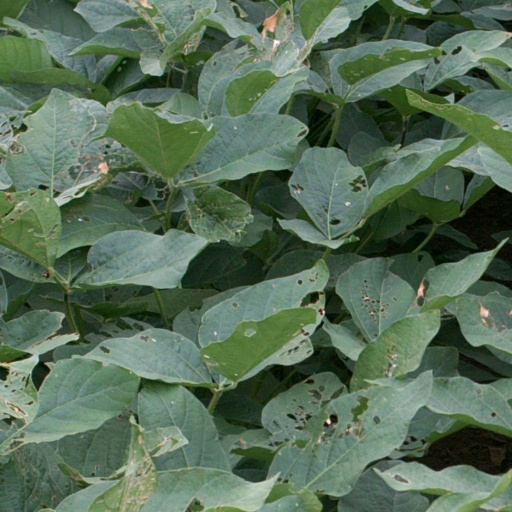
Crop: soybean